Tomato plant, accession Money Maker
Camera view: tilt-top (135 deg); turntable rotation: 90 degrees
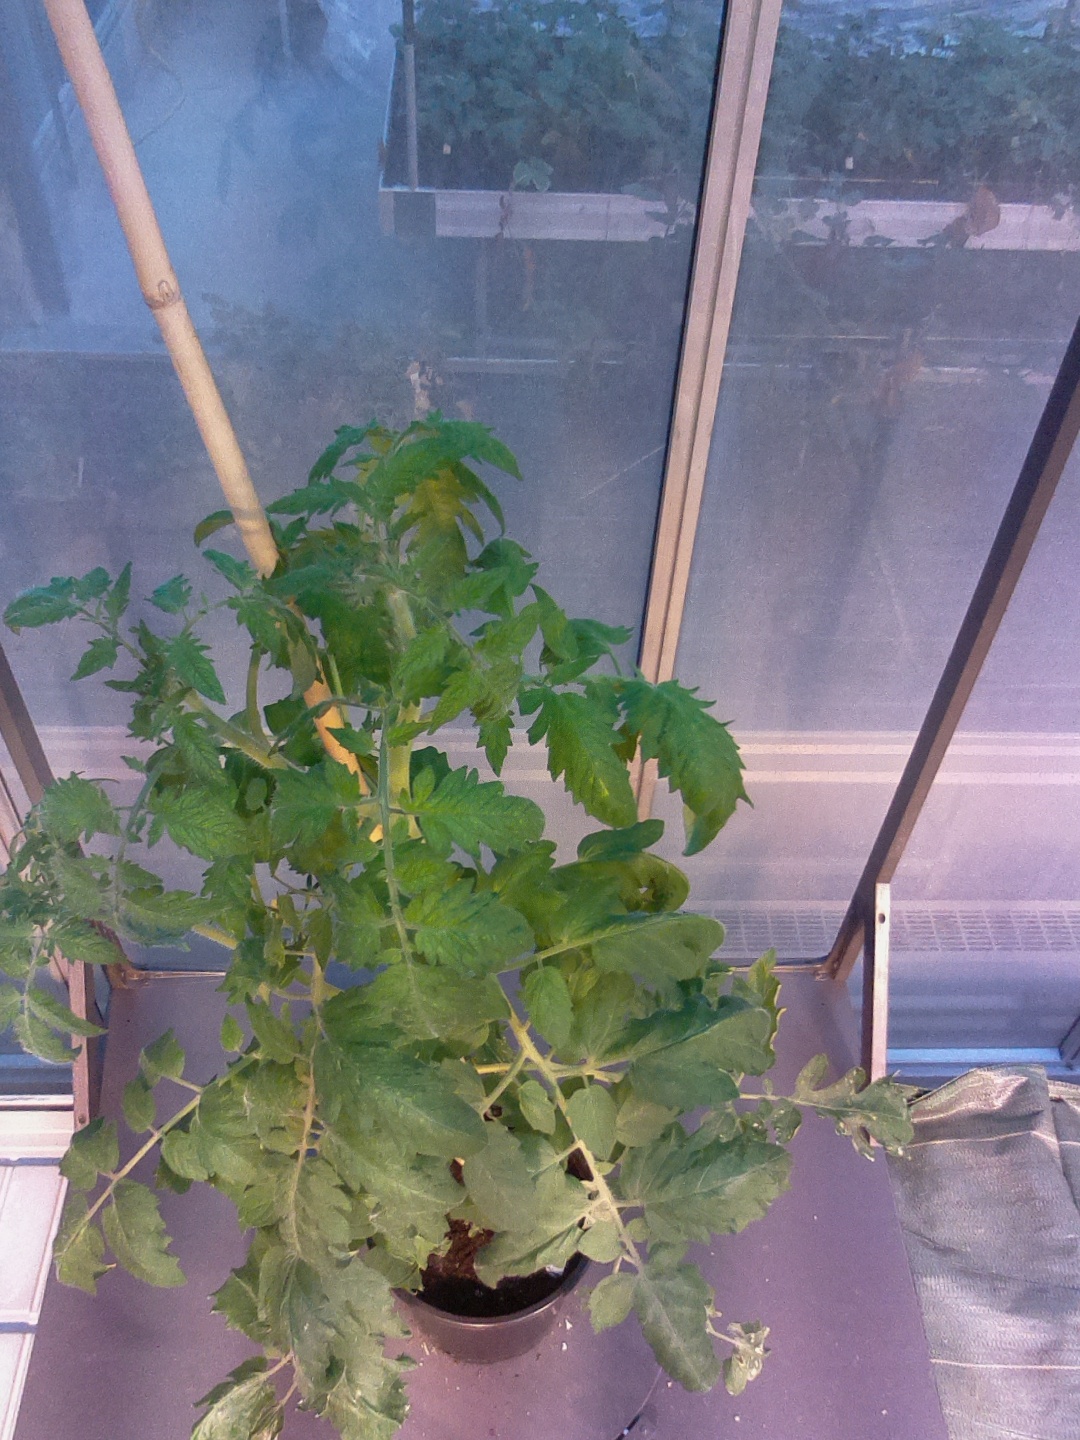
BBCH growth stage 70: Fruits at the main stem or branches visibles